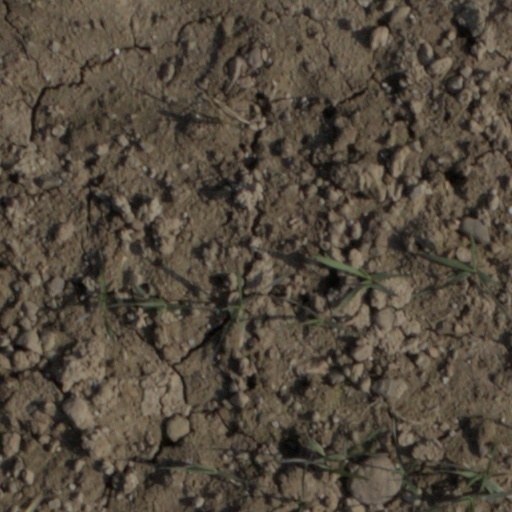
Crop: wheat